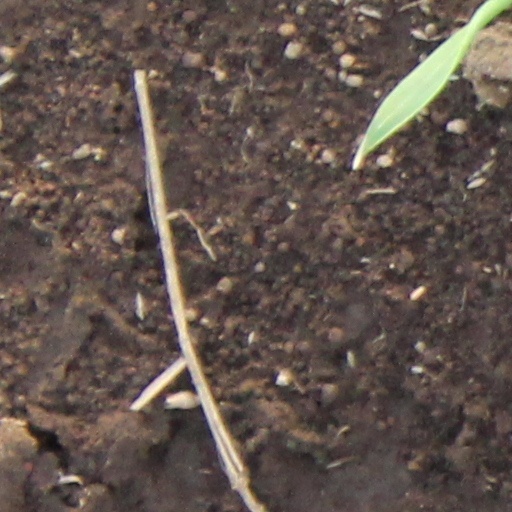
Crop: wheat